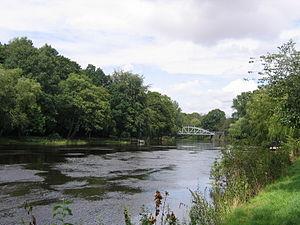
Rönne å ou Rönneån est un petit fleuve situé en Scanie, au sud de la Suède.